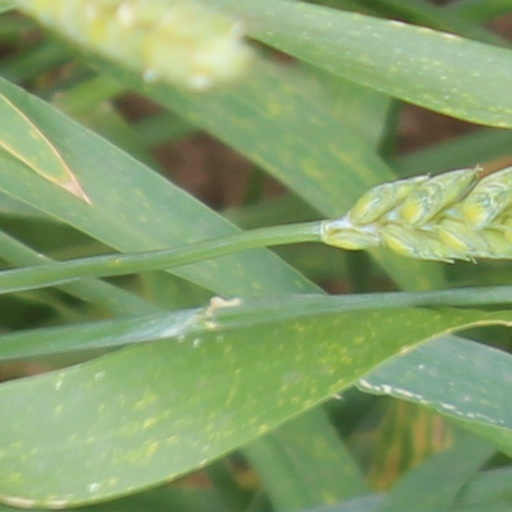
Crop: wheat